Sarpa Kavu

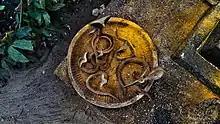
Sarpa Kavu at Kayikkara, Thiruvananthapuram

Sarpa Kavu (meaning "Abode of Snakes") or Naga Banna is a traditional natural sacred space seen near traditional homes in Kerala state of South India and in the region of Tulunad. The site is believed to be inhabited by snakes, and the area usually contains a representation of "Naga Raja" ("King of the Snakes") and other "Naga Devatas" ("snake deities"), where offerings and rites are performed during special ceremonies. This is a Hindu ritual performed by the Naga descendants' sects like the Bunts and Nairs, and all castes hold the Sarpa Kavu in reverence, with access forbidden to the area unless for due ceremonies.